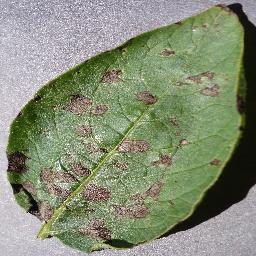
Label: Potato___Early_blight